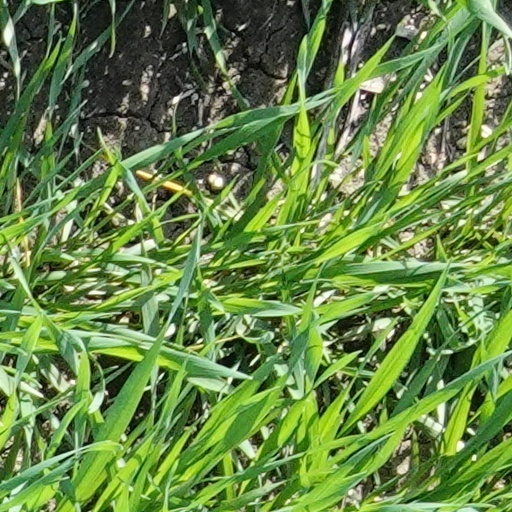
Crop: wheat